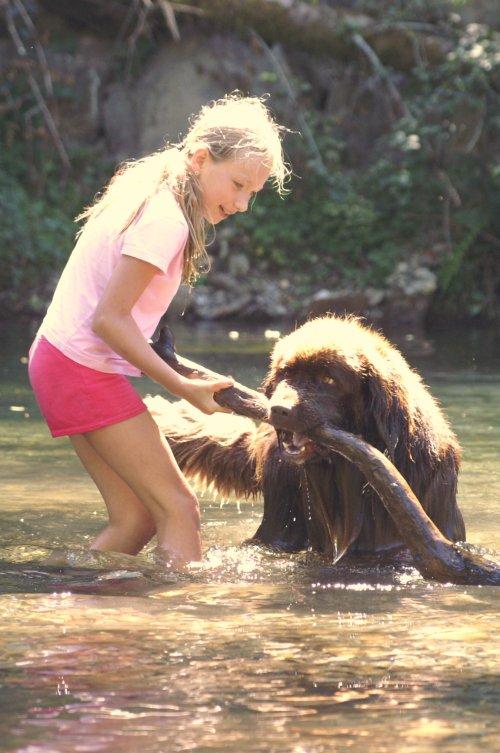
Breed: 215-n000031-Newfoundland